Historic counties of England

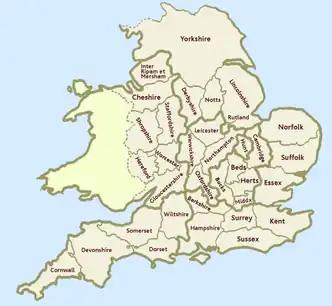
The Counties of England as recorded in the Domesday Book

Great Britain was first divided into administrative areas by the Romans, most likely following major geographical features such as rivers. Before their arrival there were distinct tribal areas, but they were in a constant state of flux as territory was gained and lost. After the demise of Roman Britain around 410 these first divisions of land were generally abandoned, although traditional divisions taking the form of petty kingdoms such as Powys, Dumnonia and Elmet remained in those areas which remained British, such as south west England. The areas that would later form the English counties started to take shape soon afterwards, with the Kingdom of Kent founded by settlers around 445. In southern England more widely, shires emerged from earlier sub-kingdoms as part of the administrative structure of Wessex, which then imposed its system of shires, boroughs (or "burhs") and "ealdormen" on Mercia after it came under West Saxon control during the 10th century. Once the Kingdom of England was united as a whole in 927 it became necessary to subdivide it for administrative convenience and to this end, earldoms were created out of the earlier kingdoms, which were in turn subdivided into shires. The whole kingdom was divided into shires by the time of the Norman Conquest. Robert of Gloucester accounts for thirty-five shires and William of Malmesbury thirty-two, Henry of Huntingdon, thirty-seven.